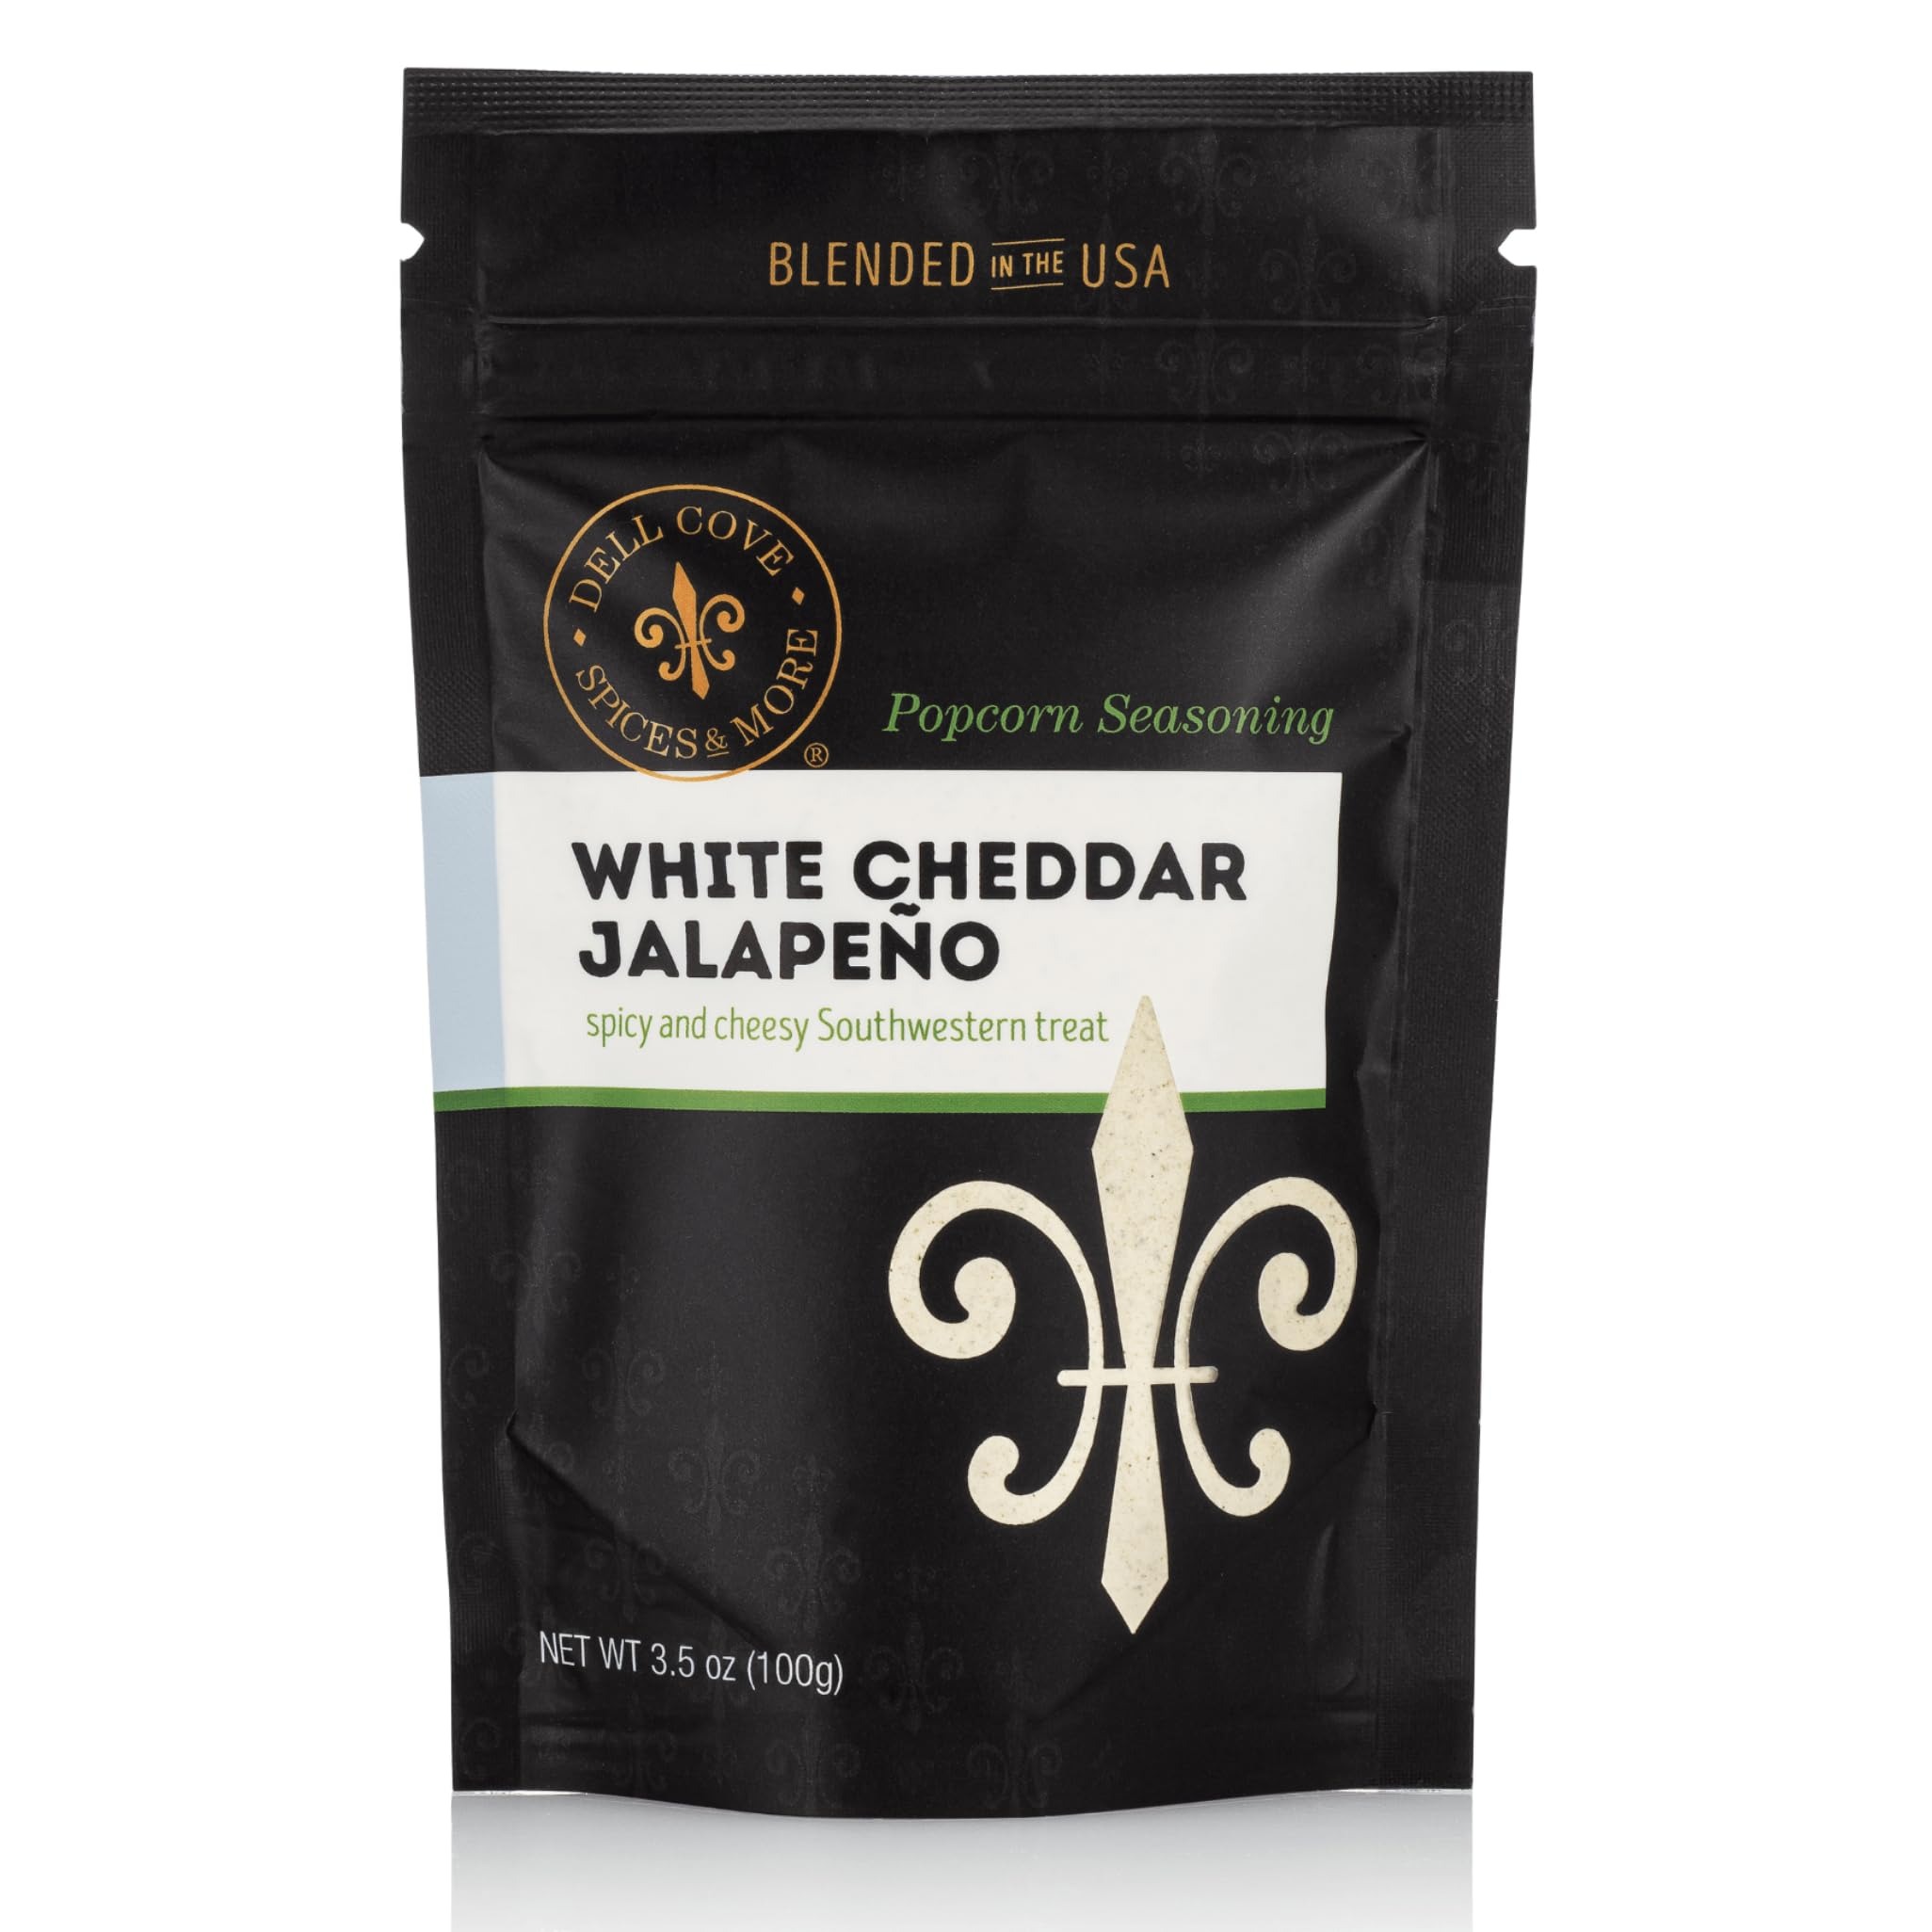
Item Name: Dell Cove Spices | White Cheddar Jalapeño Popcorn Seasoning | Non-GMO & Gluten Free | Vegetarian Snack, Spicy Low Sodium Popcorn Seasoning - 3.5 oz
Bullet Point 1: DELICIOUS WHITE CHEDDAR JALAPEÑO FLAVOR: Our Jalapeño White Cheddar Popcorn Seasoning is a mouthwatering blend that combines the creamy richness of white cheddar with the fiery kick of jalapeño. It's the perfect seasoning to add a bold and spicy twist to your popcorn, creating a snack that's both savory and exciting.
Bullet Point 2: NON-GMO AND GLUTEN-FREE: We take pride in offering a snack seasoning that's non-GMO and gluten free. This means you can indulge in the delightful taste without concerns about genetically modified ingredients or gluten-related dietary restrictions.
Bullet Point 3: VEGETARIAN-FRIENDLY SNACKING: Our popcorn seasoning is suitable for vegetarians, ensuring that everyone can enjoy its delectable flavors. Whether you're a vegetarian or simply seeking a meat-free snack option, this seasoning adds a satisfying taste to your popcorn.
Bullet Point 4: ENHANCE YOUR SNACKING EXPERIENCE: Elevate your snack time with the irresistible combination of white cheddar and jalapeño. This seasoning is specially crafted to enhance the flavor of your popcorn, making it a top choice for movie nights, parties, or casual snacking.
Bullet Point 5: SPICY LOW SODIUM OPTION: If you crave a bit of heat but are mindful of your sodium intake, our White Cheddar Jalapeño Popcorn Seasoning offers a low-sodium alternative. It allows you to enjoy the delightful spiciness of jalapeño without excessive salt, making it a versatile choice for various dietary preferences and restrictions. Enjoy the perfect balance of flavor without compromising on your dietary goals.
Product Description: Dell Cove White Cheddar Jalapeno popcorn seasoning blends white cheddar and Parmesan cheeses with the heat of Jalapeño chilies. The result: a Southwestern spice blend that makes your popcorn snack creamy, spicy and delicious. A tasty topping for your bowl of flavored popcorn for movie nights and watching your favorite sports. GLUTEN FREE. NON GMO. VEGETARIAN FRIENDLY. SERVING SIZE: 125 1/4 tsp (0.8g) PRODUCT SIZE: 4.25" x 6.75" x 2" 3.5 oz (100g)
Value: 3.5
Unit: Ounce

Price: 9.99